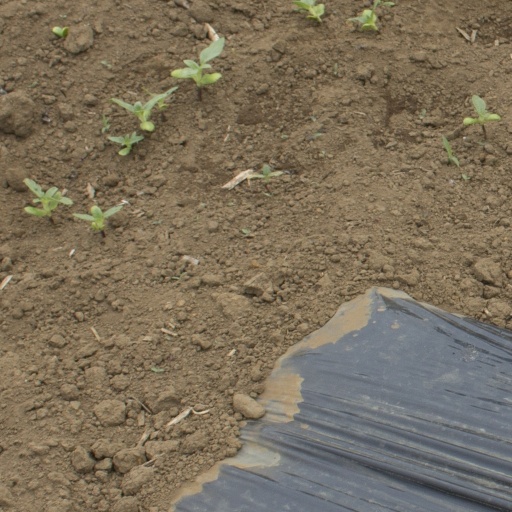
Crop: Jerusalem artichoke